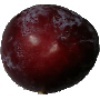
Label: Plum 1